St. George, Louisiana

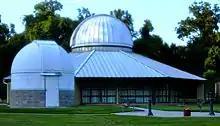
The Highland Road Park Observatory is jointly operated by Louisiana State University's Department of Physics and Astronomy, the Baton Rouge Astronomical Society and the Recreation and Park Commission for the Parish of East Baton Rouge (BREC). It is located in Highland Road Community Park.

The city of St. George includes six of the seven Census-designated places (CDPs) south of Baton Rouge in East Baton Rouge Parish: